Reliant Sabre

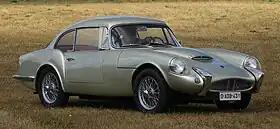

The Reliant Sabre (also "Sabre Four") and the Reliant Sabre Six were small two-seater sports cars produced by Reliant between 1961 and 1964.